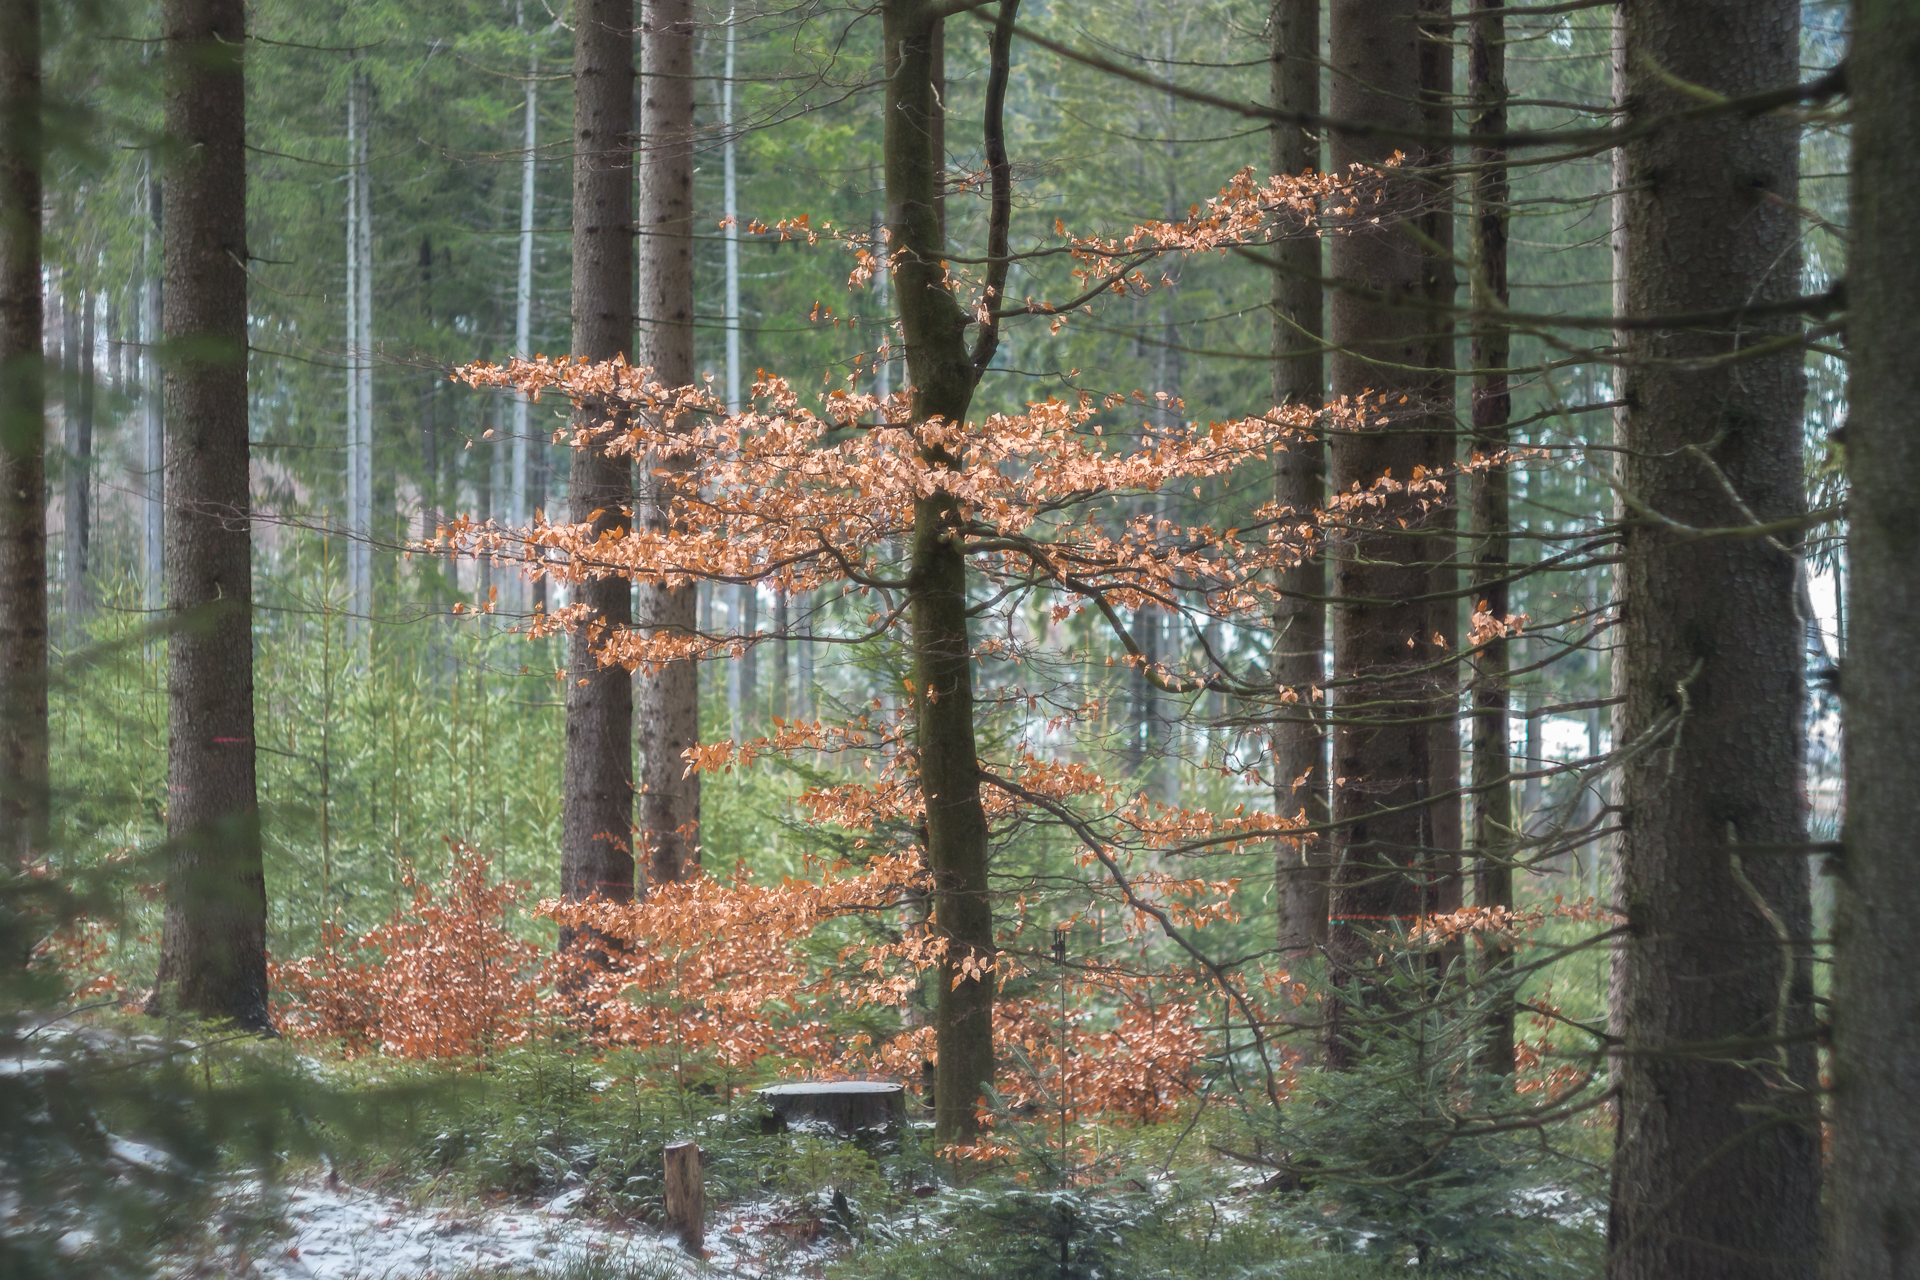
tree, forest, wilderness, winter, green, autumn, brown, season, trees, leaves, spruce, deciduous, woodland, habitat, helios, ecosystem, helios442, panasoniclumixg5, biome, natural environment, woody plant, temperate broadleaf and mixed forest, temperate coniferous forest